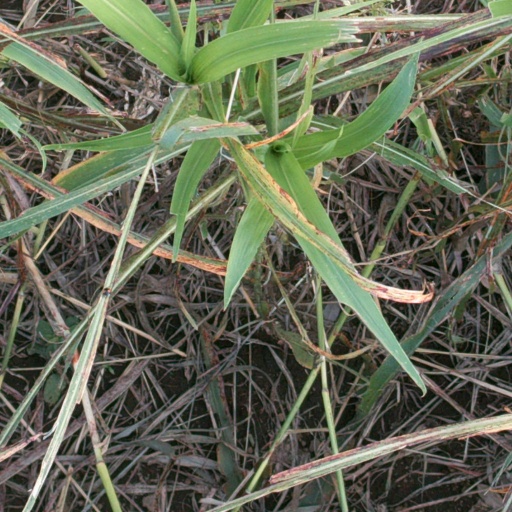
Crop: sorghum